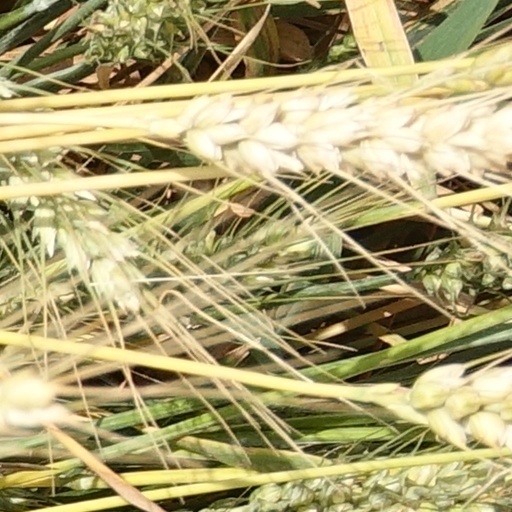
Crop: wheat